Answer in natural language. Estimate the real world distances between objects in the image. Which object is closer to box (marked A), lowprofile bed with blue bedding (marked B) or Doorway (marked C)? Choose between the following options: lowprofile bed with blue bedding (marked B) or Doorway (marked C)
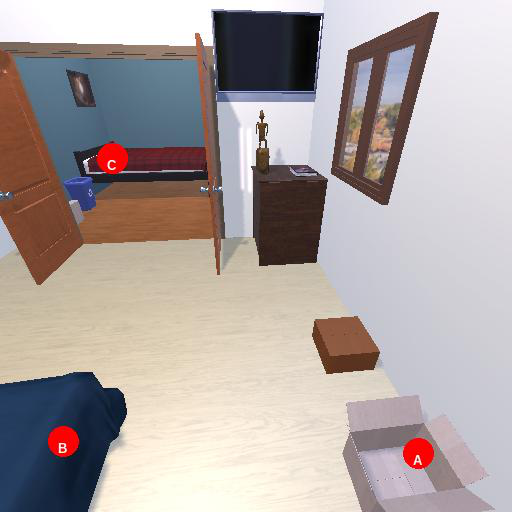
<answer>lowprofile bed with blue bedding (marked B)</answer>